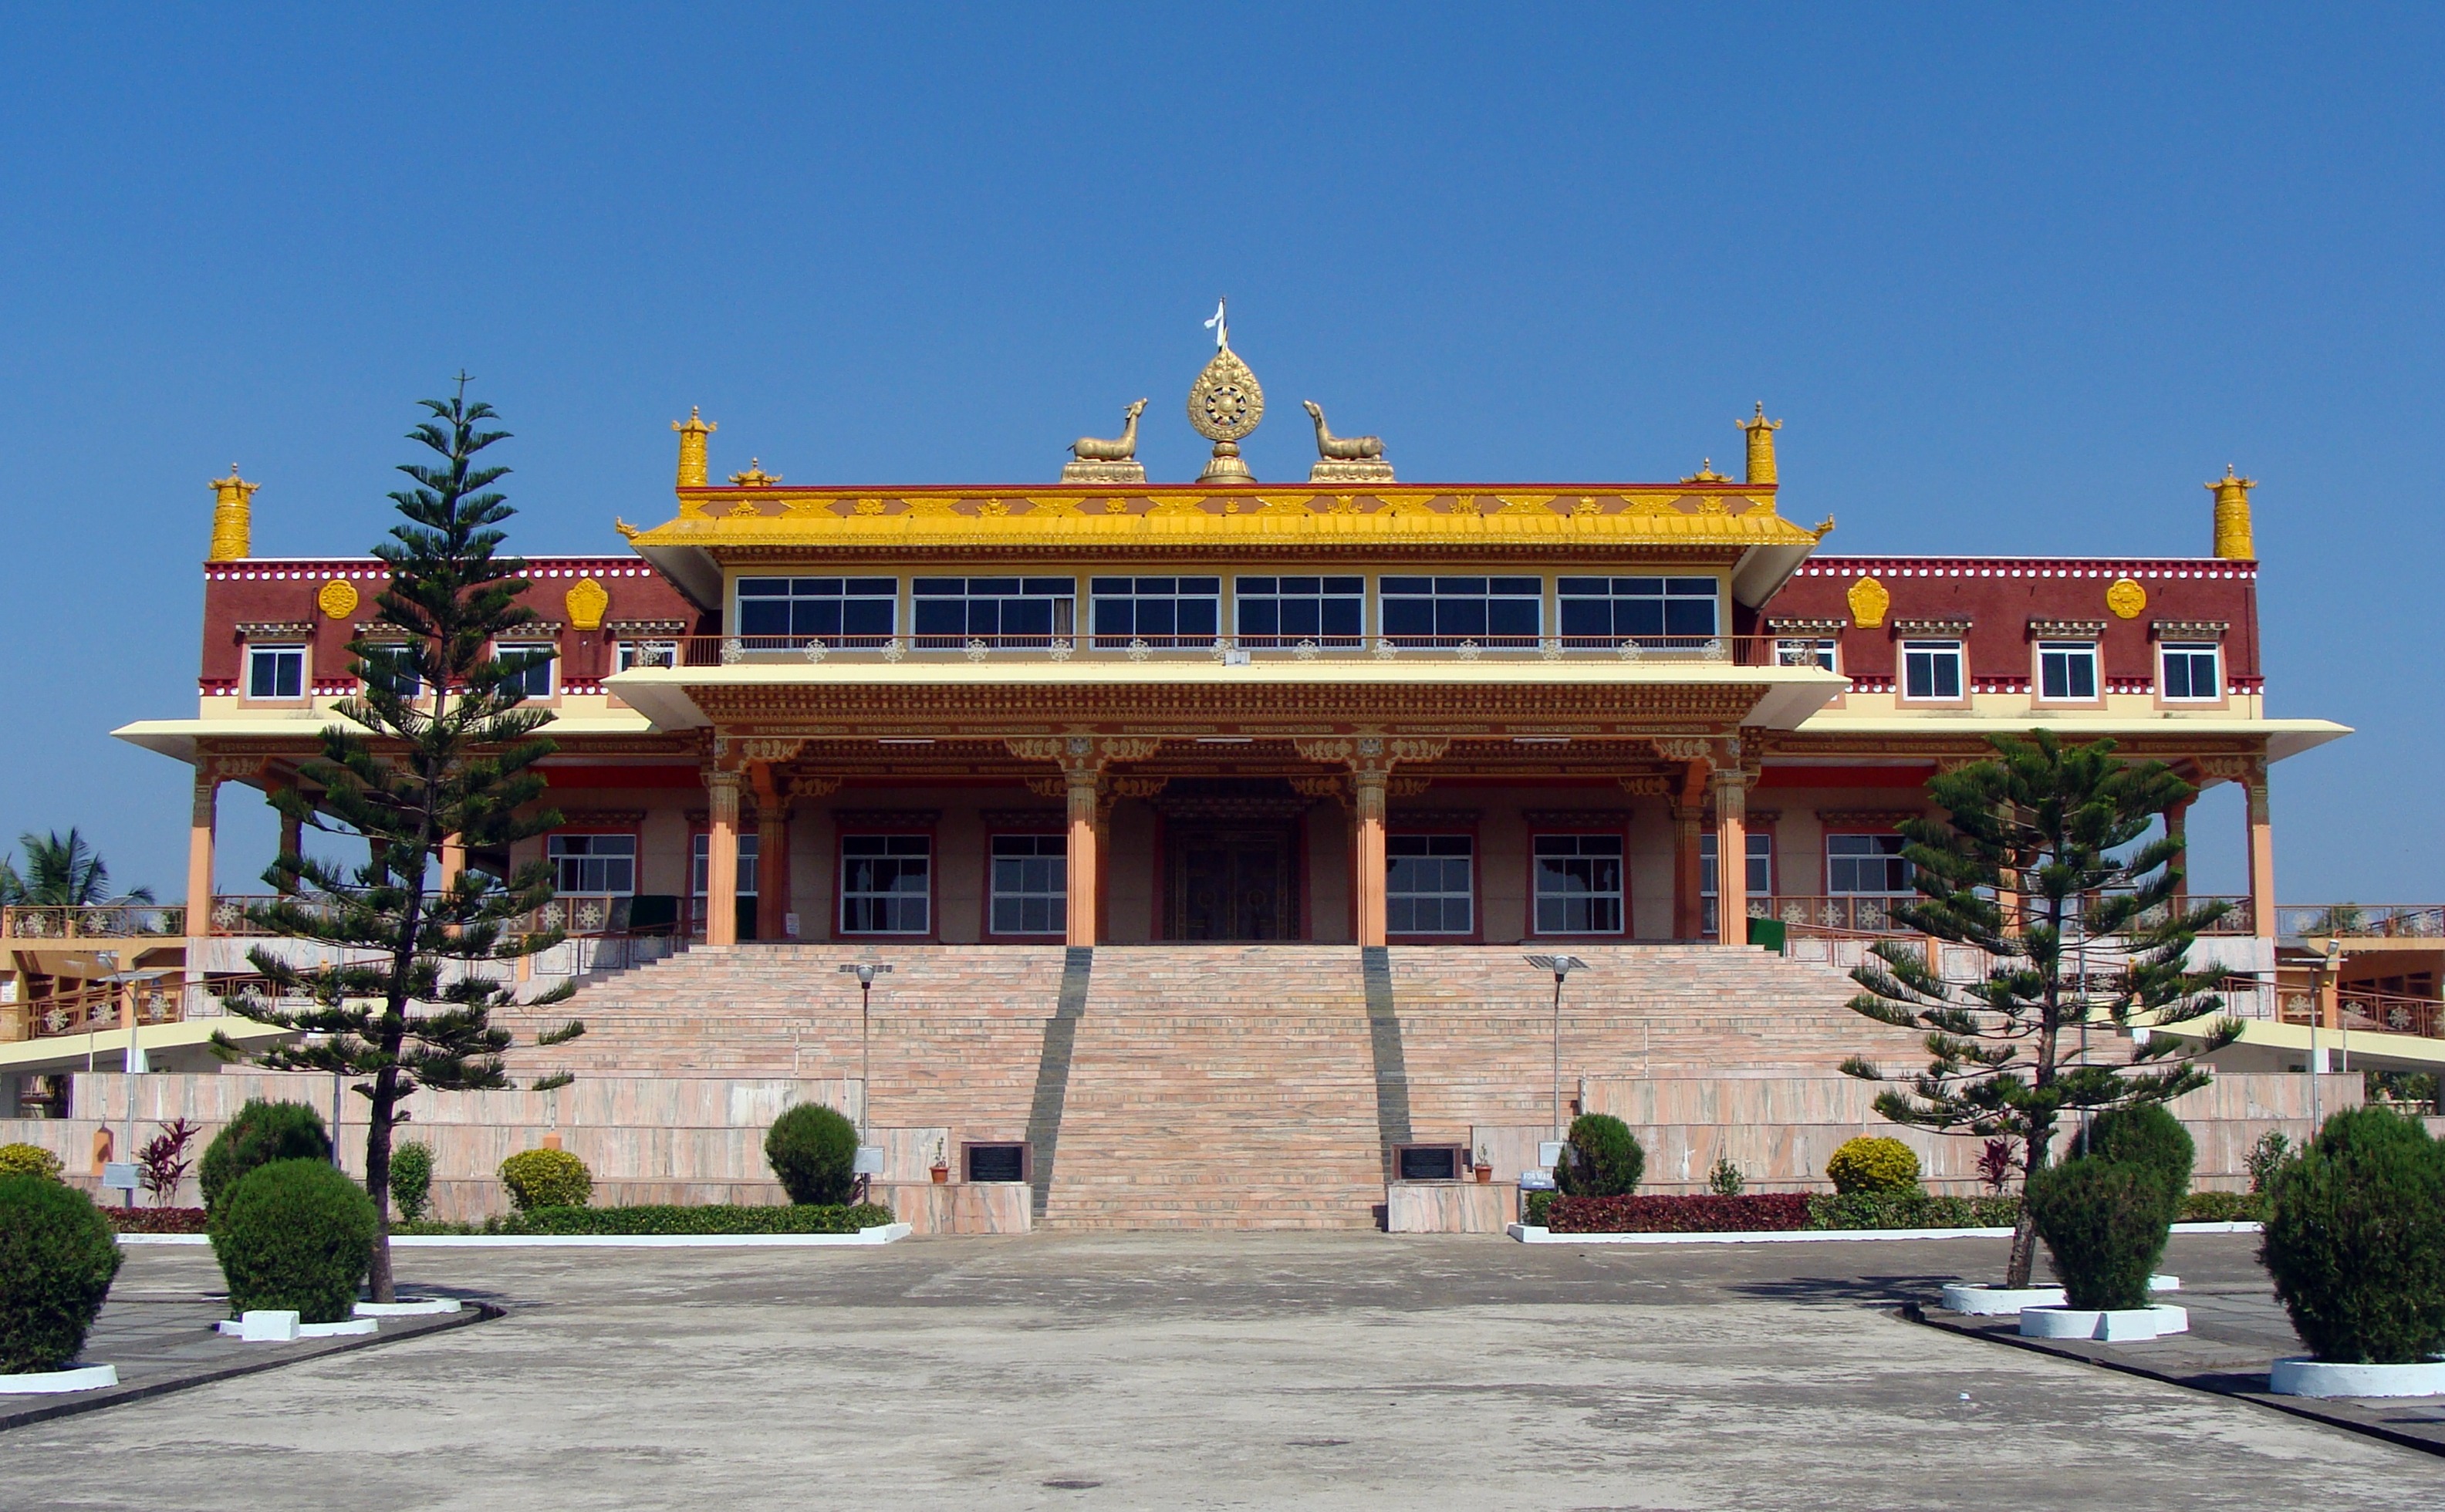
building, palace, plaza, buddhism, landmark, facade, place of worship, religious, gold, temple, monastery, shrine, buddha, india, estate, chinese architecture, karnataka, historic site, mundgod, mini tibet, tibetan settlement